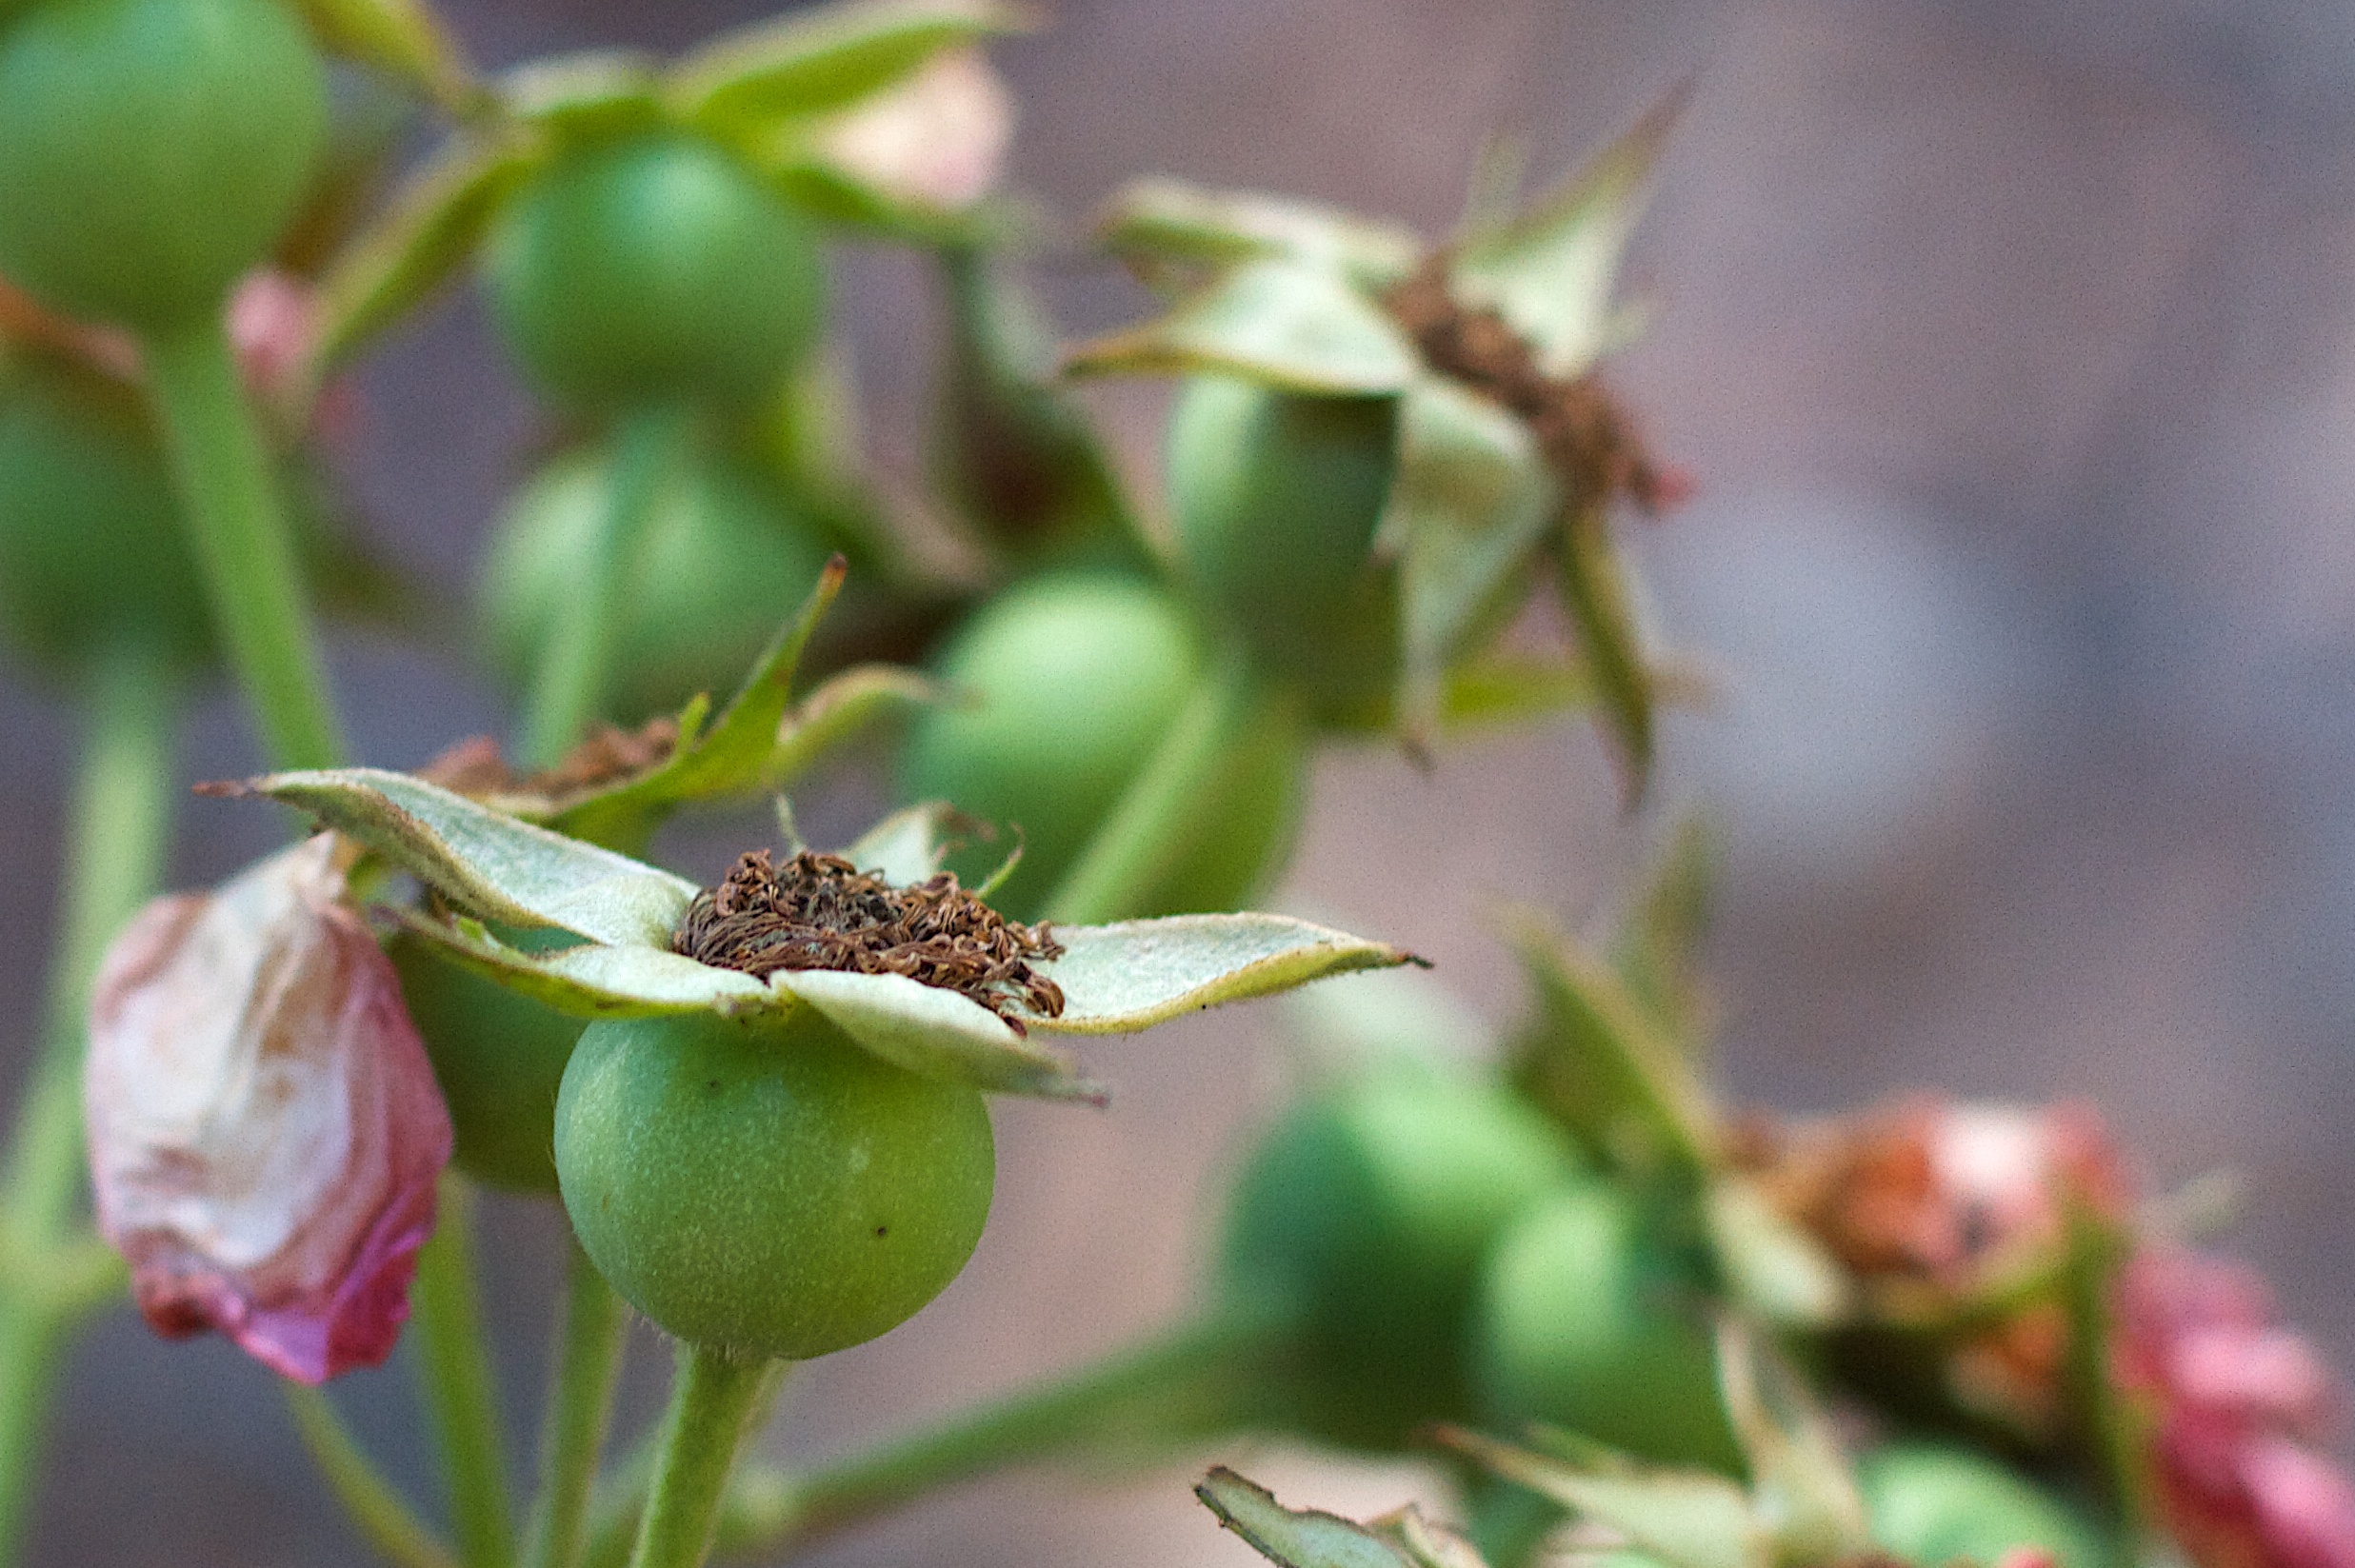
nature, blossom, plant, photography, fruit, leaf, flower, green, produce, insect, botany, flora, fauna, invertebrate, wildflower, close up, shrub, bud, macro photography, flowering plant, land plant, membrane winged insect